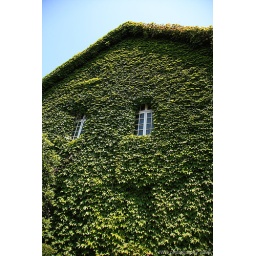
windows in green